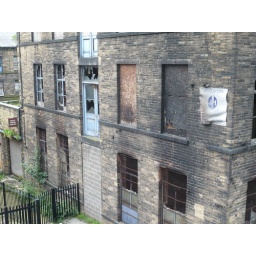
Leave by the blue door